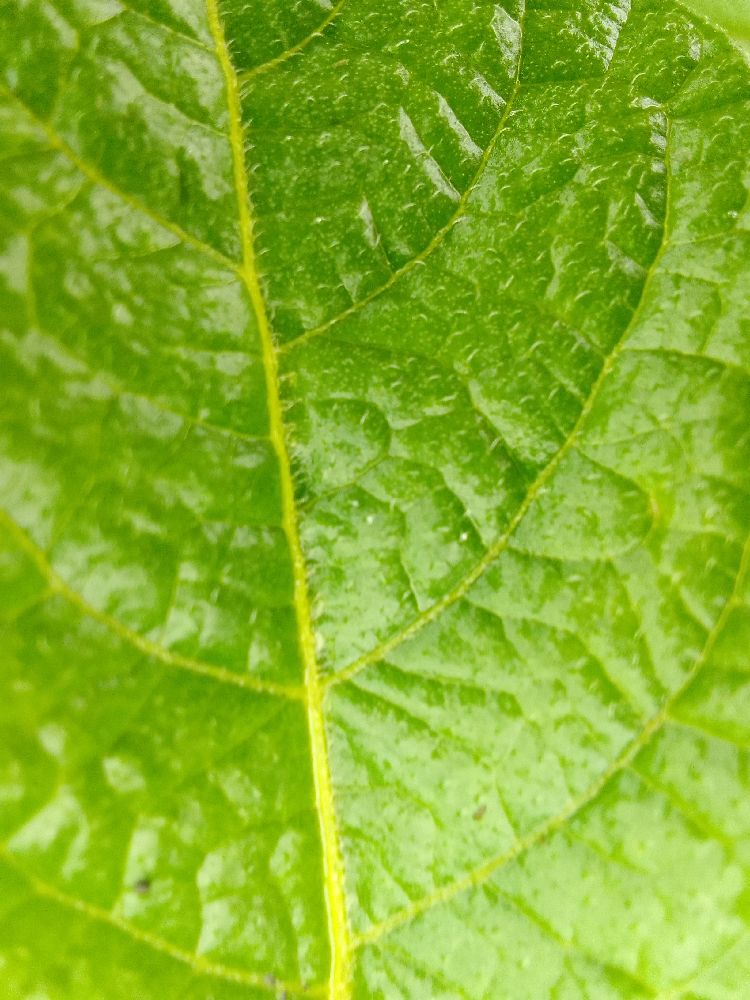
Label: Healthy